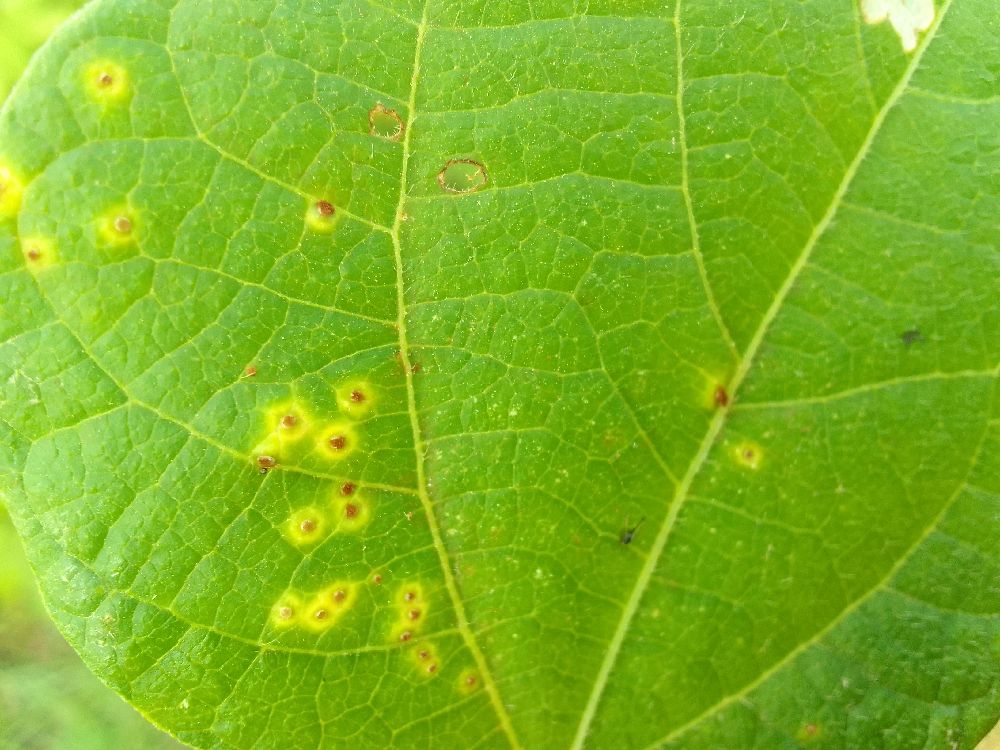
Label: rust